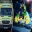
Label: ambulance